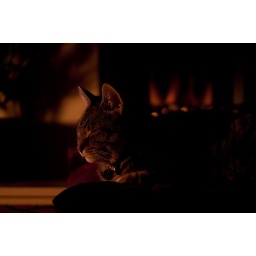
The cat that lives in my house